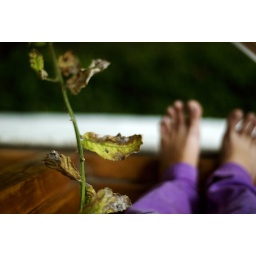
Feet on the ground mind in the sky